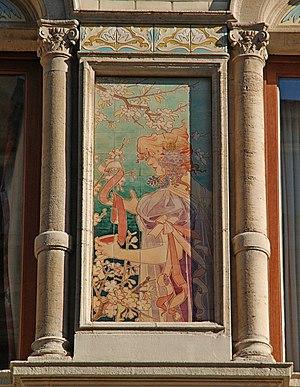
Grande Maison de Blanc, rue du Marché aux Poulets, 32-34 à Bruxelles (Belgique), céramiques de Privat Livemont
La « Grande Maison de Blanc » est un important témoin de l'Art nouveau en Belgique situé aux numéros 32-34 de la rue du Marché aux Poulets à Bruxelles.
Henri Antoine Théodore Livemont, dit Privat-Livemont, est un peintre et affichiste belge, né le 9 octobre 1861 à Schaerbeek, et mort dans la même ville le 4 octobre 1936.